Annick Dumont

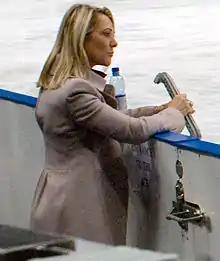
Annick Dumont before Alban Préaubert's short program at the 2010 Cup of Russia.

Annick Dumont (born 14 February 1962, in Montreuil) is a French figure skating coach. She coaches in Champigny, alongside Pierre Trente. Among her current and former students are two time European Figure Skating Championships bronze medalist Stanick Jeannette, Gabriel Monnier, Jérémy Prévoteaux, Vincent Restencourt, two time French champion Laëtitia Hubert, four time French silver medalist Frédéric Dambier, Alban Préaubert and Florent Amodio.